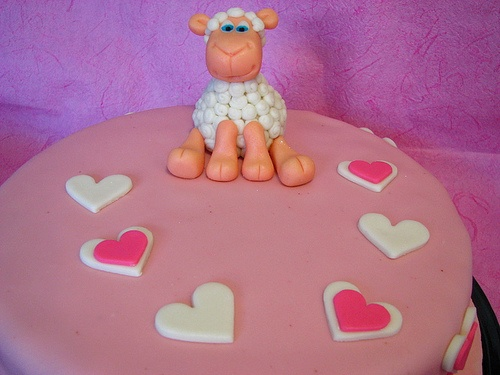
A decorated cake with a sheep on top.
A toy sheep on a pink cake with hearts scattered about it.
A pink cake with a frosting sheep sitting on top of it.
a close up of a cake with a sheep on top
A cake decorated with hearts and a fondant sheep.